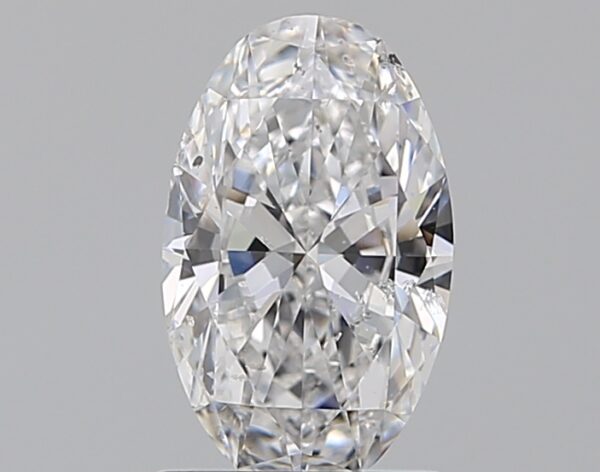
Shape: oval
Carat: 1.2
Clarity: SI2
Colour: D
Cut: EX
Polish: VG
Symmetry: VG
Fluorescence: F
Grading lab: GIA
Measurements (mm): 9.25 x 5.65 x 3.39